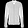
Label: Coat